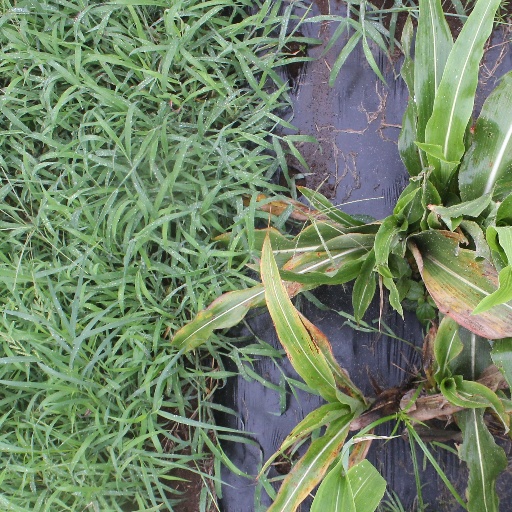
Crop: sorghum